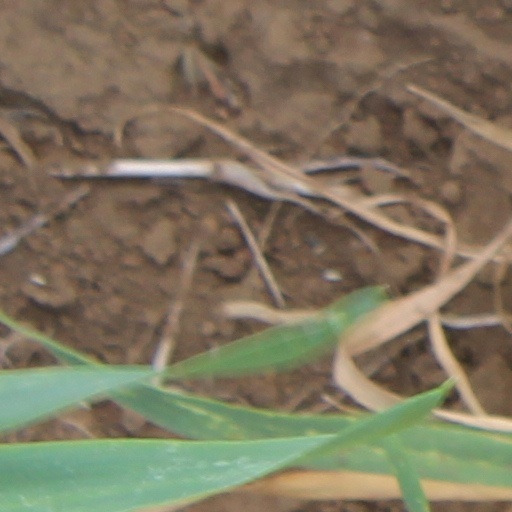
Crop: wheat